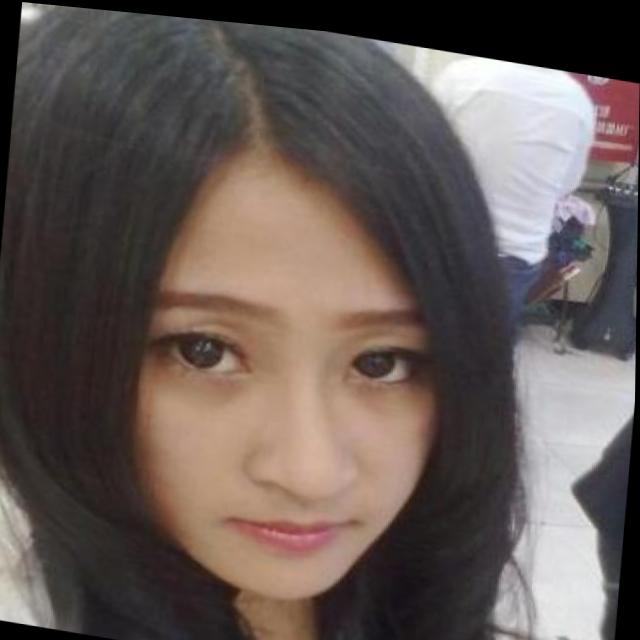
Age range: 21-44